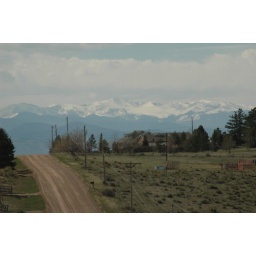
A dirt road goes over a hill as mountains loom in the background.